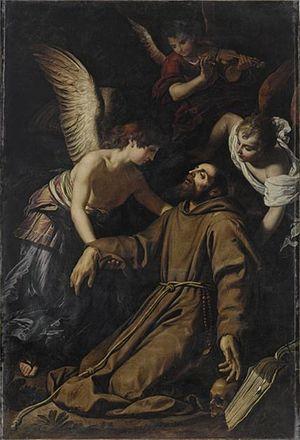
Daniel d'Anvers est un capucin flamand du XVIIᵉ siècle, disciple de Benoît de Canfield et auteur renommé d'un traité méthodique sur l'oraison mentale.